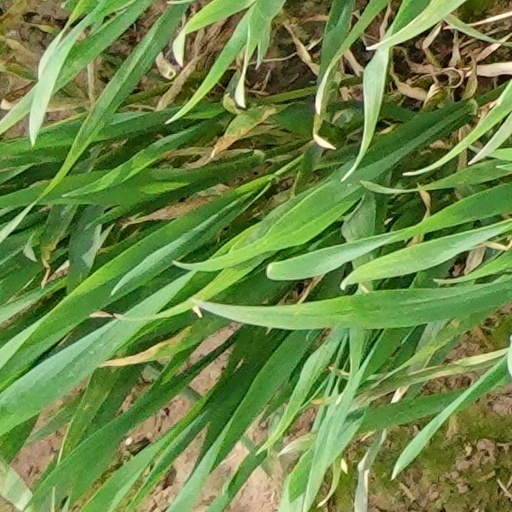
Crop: wheat